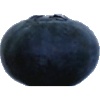
Label: Blueberry 1